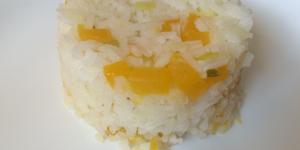
arroz de calabaza